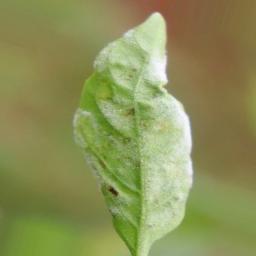
Label: powdery mildew